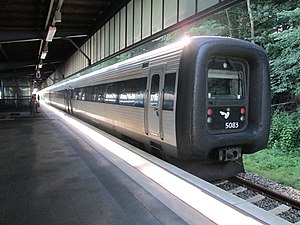
Flensborg Banegård
Dansk tog i Flensborg
Flensborg station
Flensborg Banegård er Flensborgs jernbanestation. Stationen ligger i Sydstaden lige syd for Indre By.